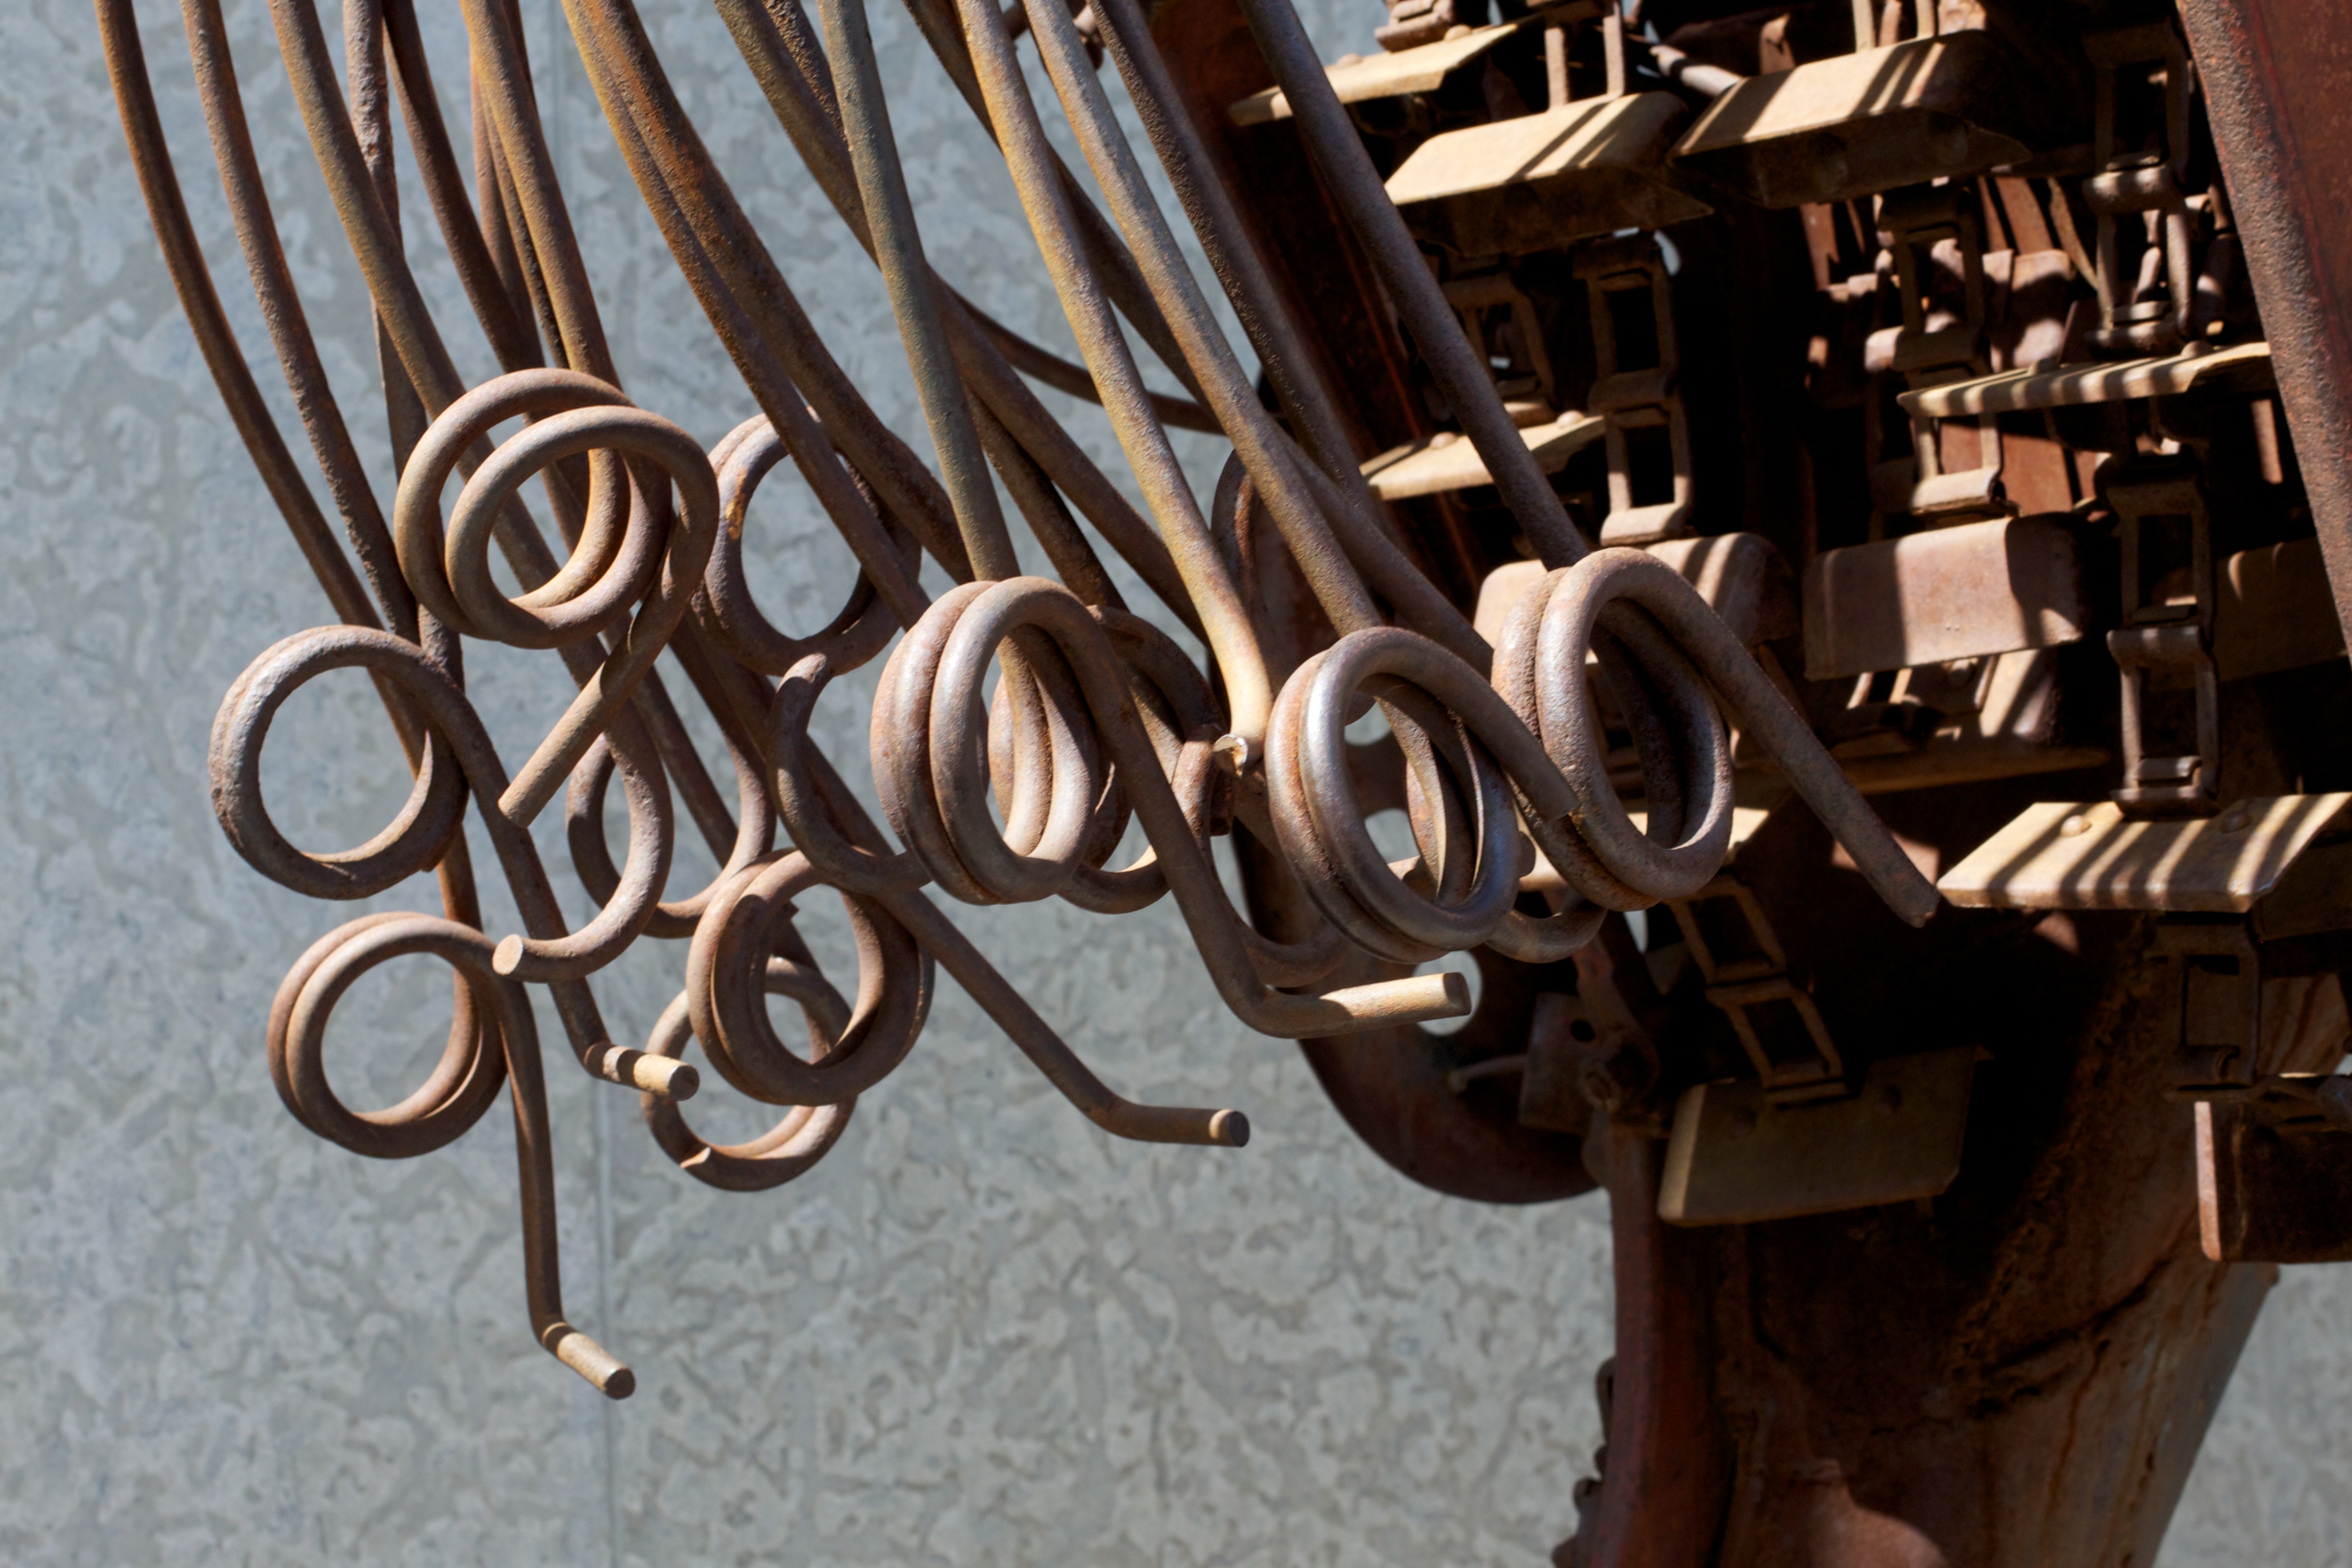
wood, metal, font, iron, odyssey